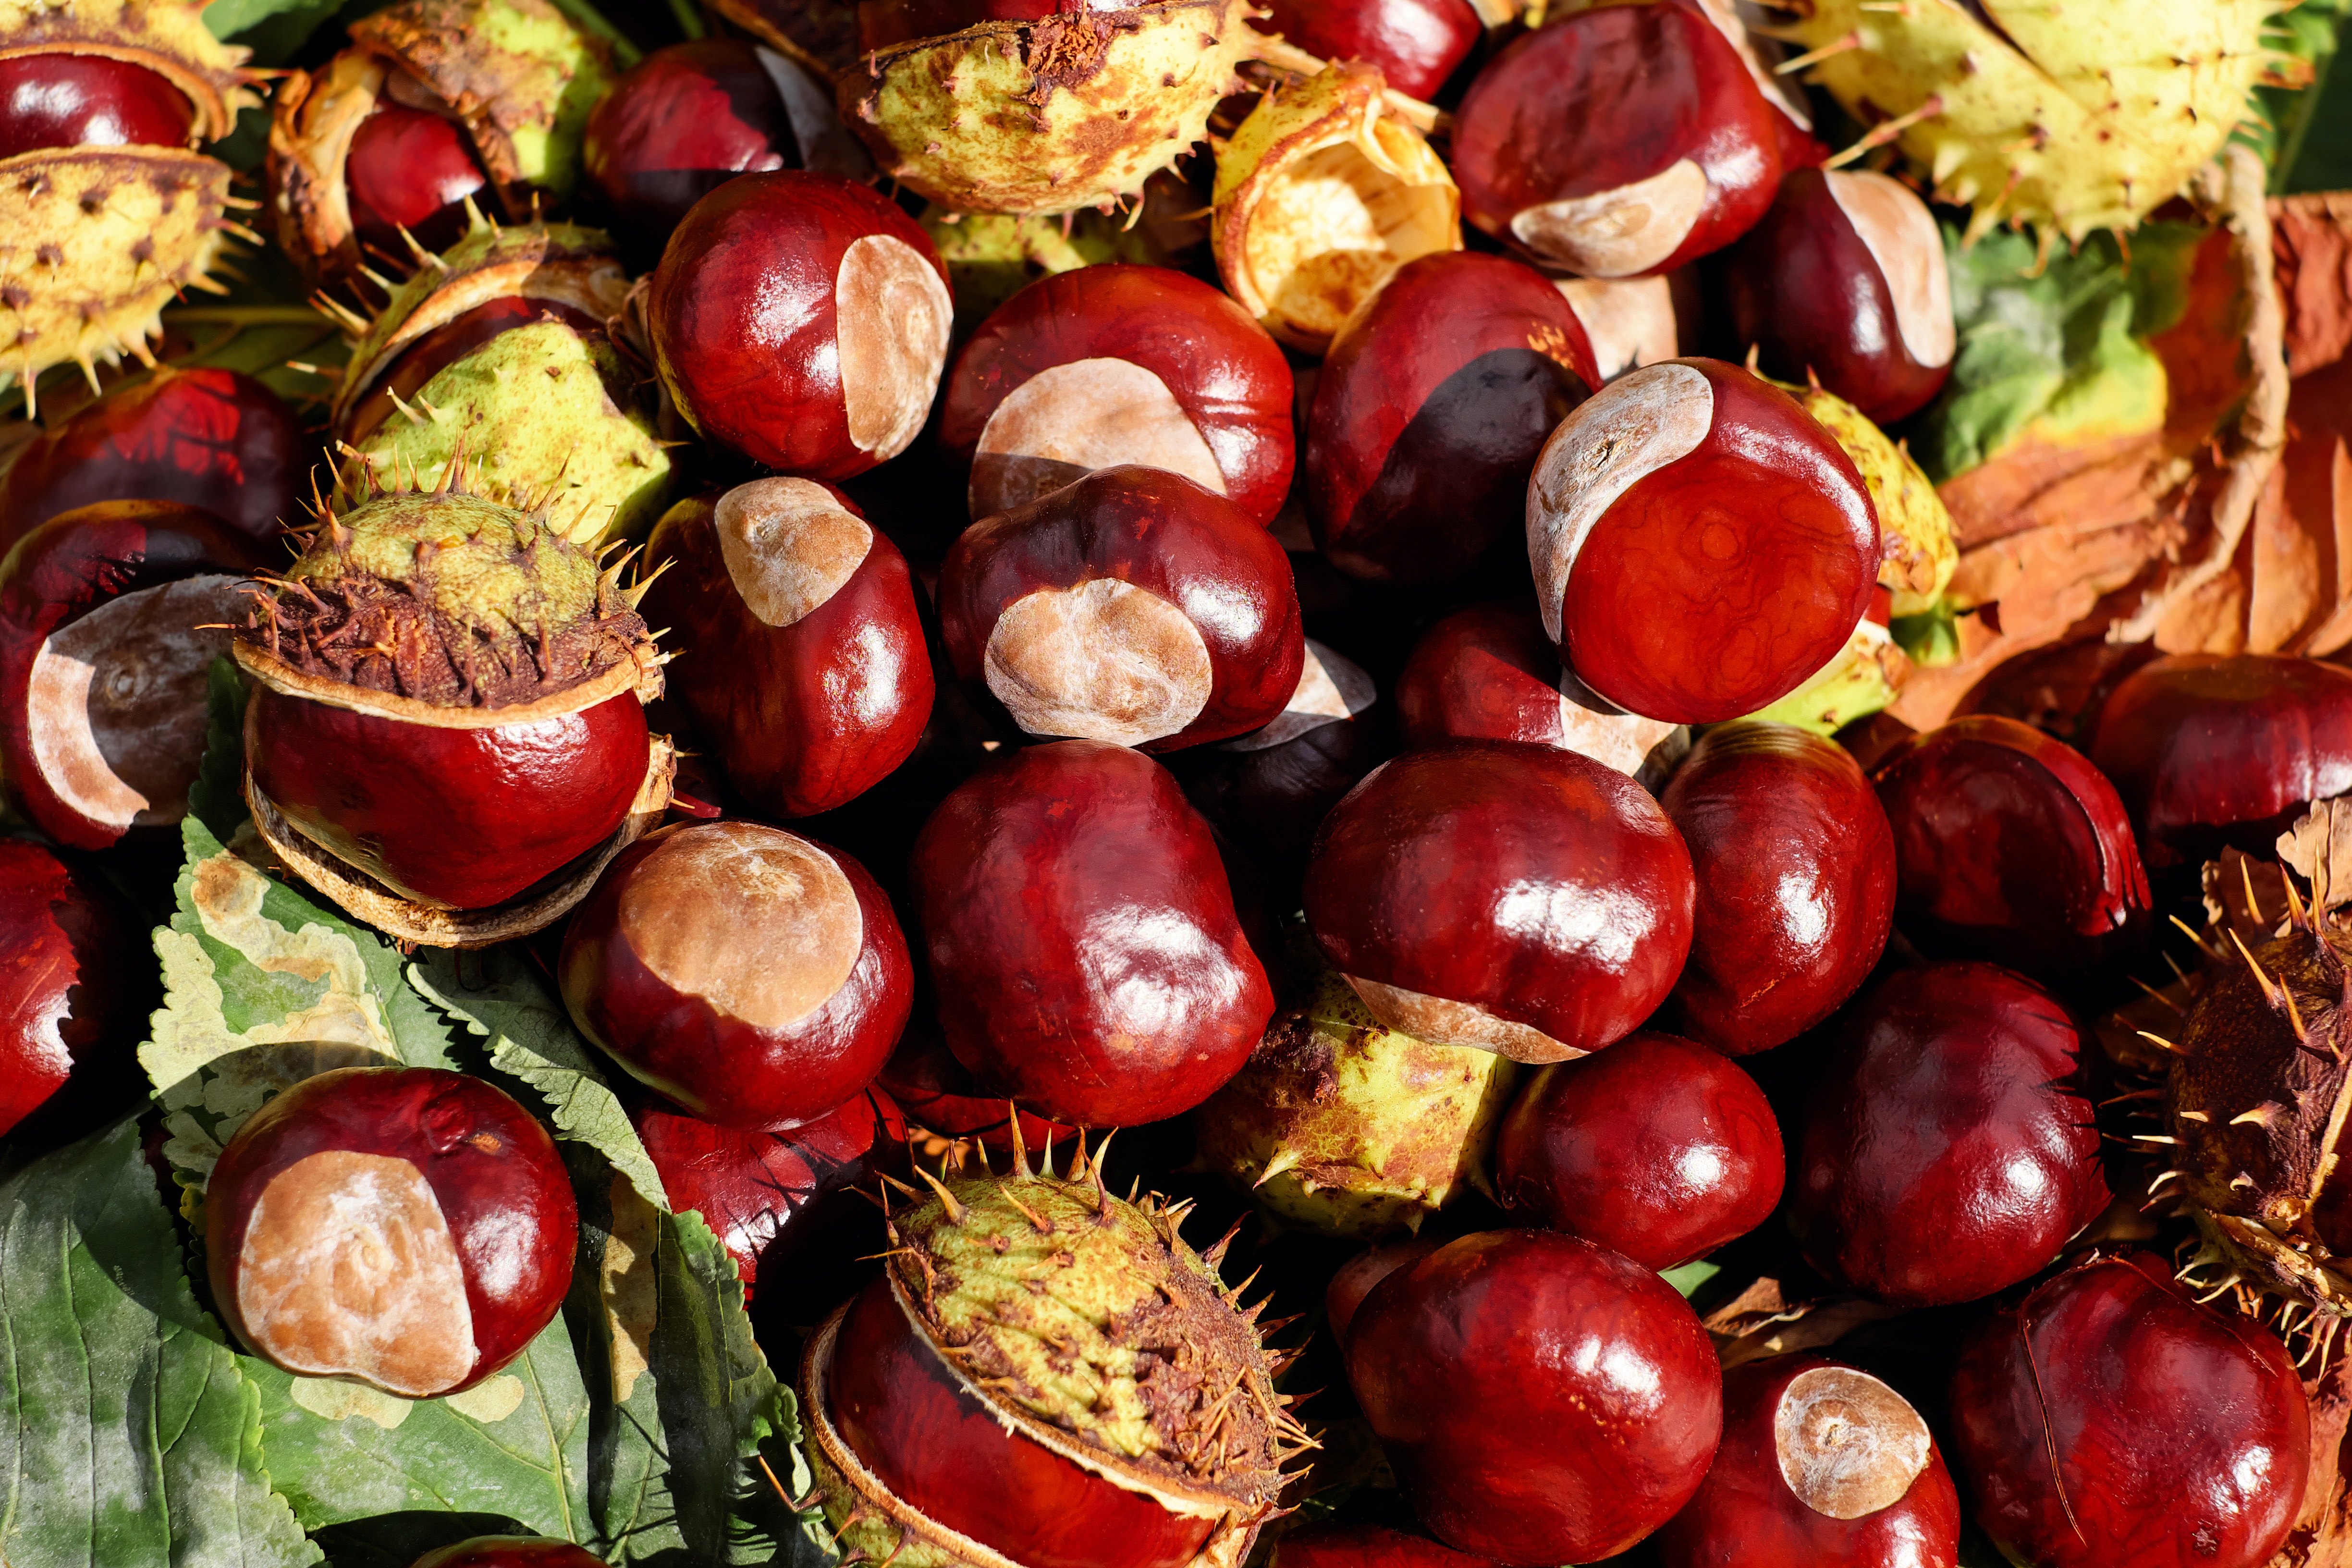
plant, fruit, food, red, produce, fruits, shiny, chestnut, sting, buckeye, indian summer, purple mangosteen